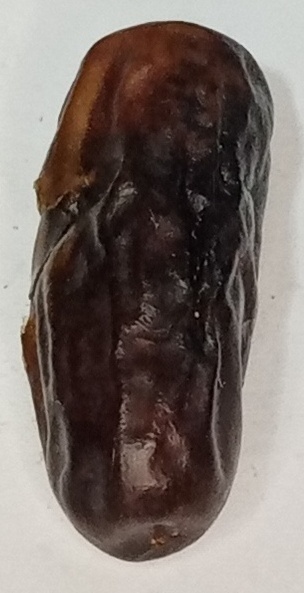
Variety: gajar
Size: small
Grade: grade-2